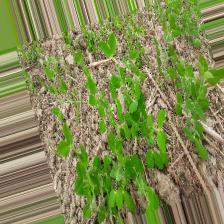
Label: Normal